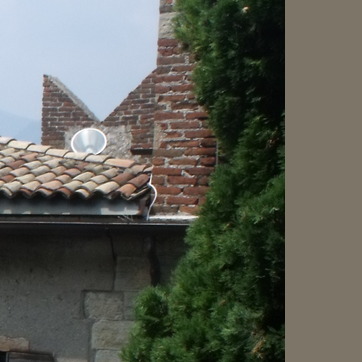
Material: brick